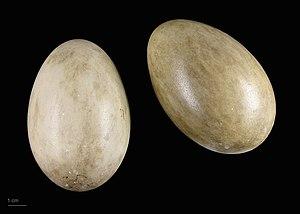
La Grande Outarde, aussi appelée Outarde barbue, est une espèce d'oiseaux de la famille des Otididae. C'est la seule espèce du genre Otis. Elle est présente en Europe et en Asie tempérée, depuis l'Espagne, le Maroc et l'Angleterre jusqu'à la Chine, mais elle a disparu de nombreux pays et est aujourd'hui rare et vulnérable dans toute son aire de répartition.